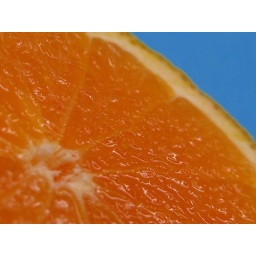
I haven't been eating stuff other than fruit that would be interesting in a photo :(